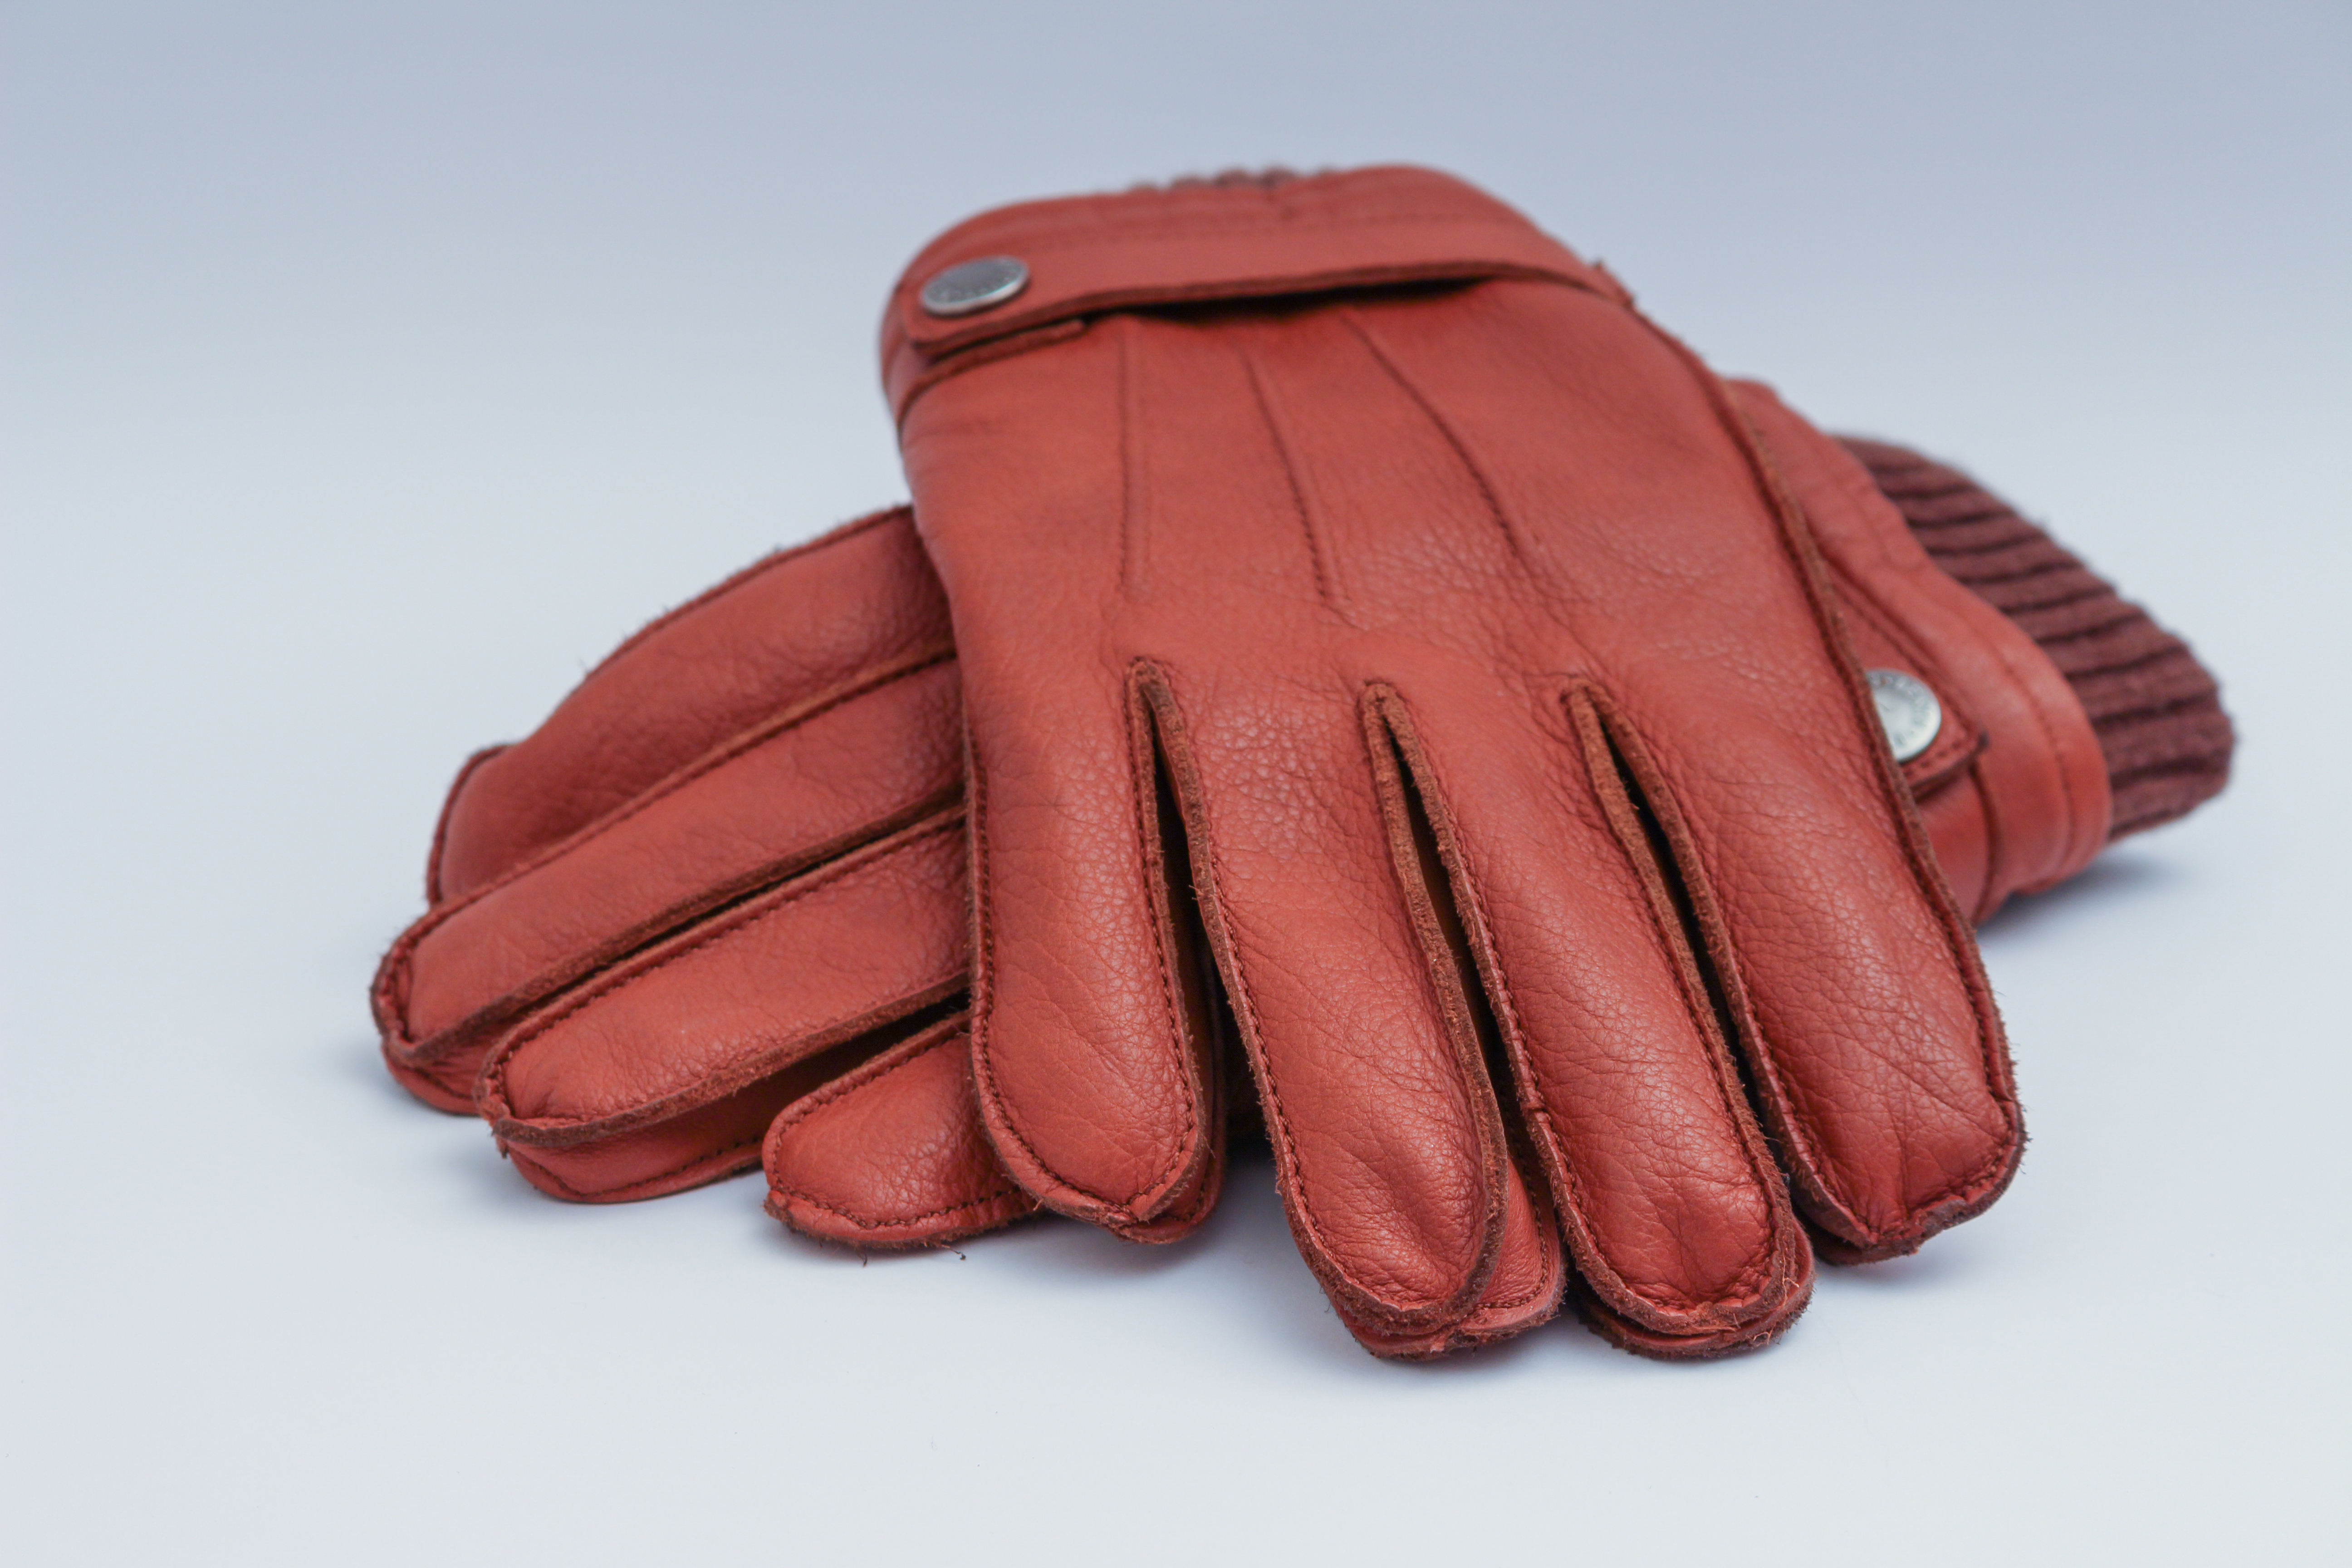
hand, glove, leather, finger, red, brown, fashion, clothing, gloves, fashion accessory, safety glove, warm clothing, mens gloves